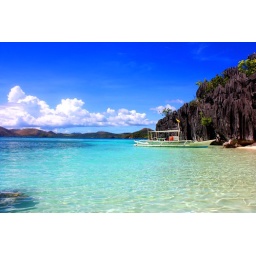
The white boat was our ride to our day on our own beach in paradise - Coron Island, Palawan, Phillipines